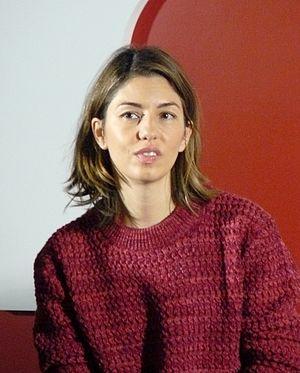
Sofia Coppola, le 7 novembre 2010 à la FNAC Montparnasse, lors d'une rencontre Masterclass à l'occasion de la sortie en janvier 2011 de son prochain film Somewhere.
Sofia Coppola [ˈsəʊfiə ˈkɒpələ], née le 14 mai 1971 à New York, est une réalisatrice, actrice, productrice et scénariste américaine. Elle est la fille de Francis Ford Coppola.